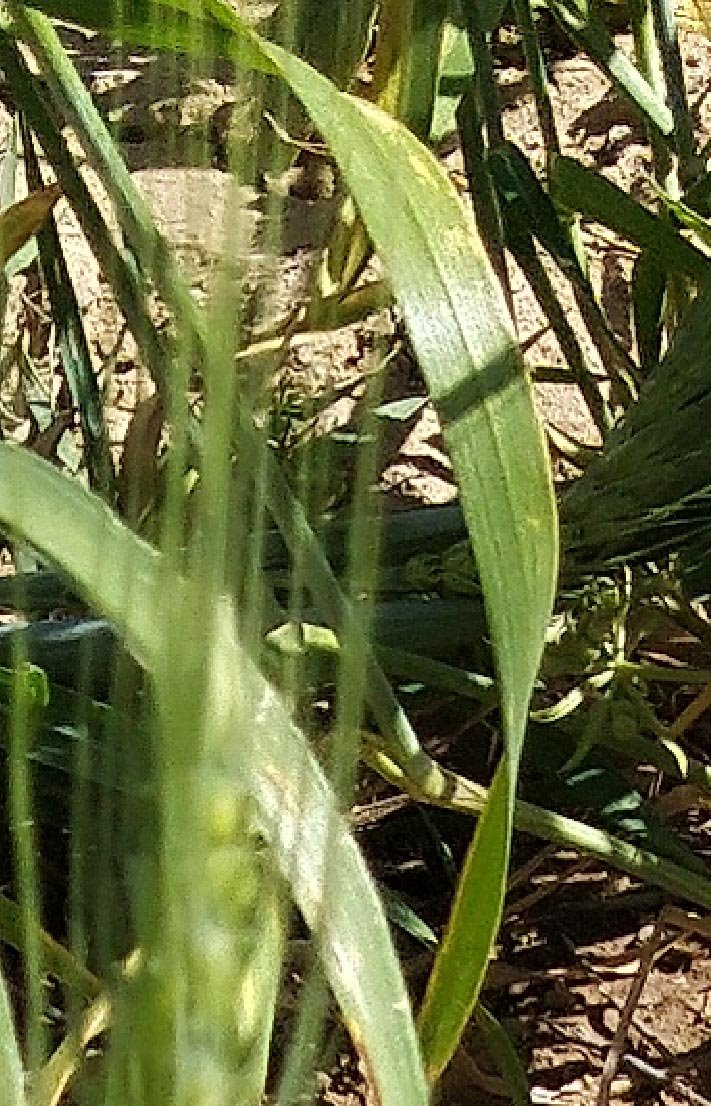
Label: Wheat___Healthy